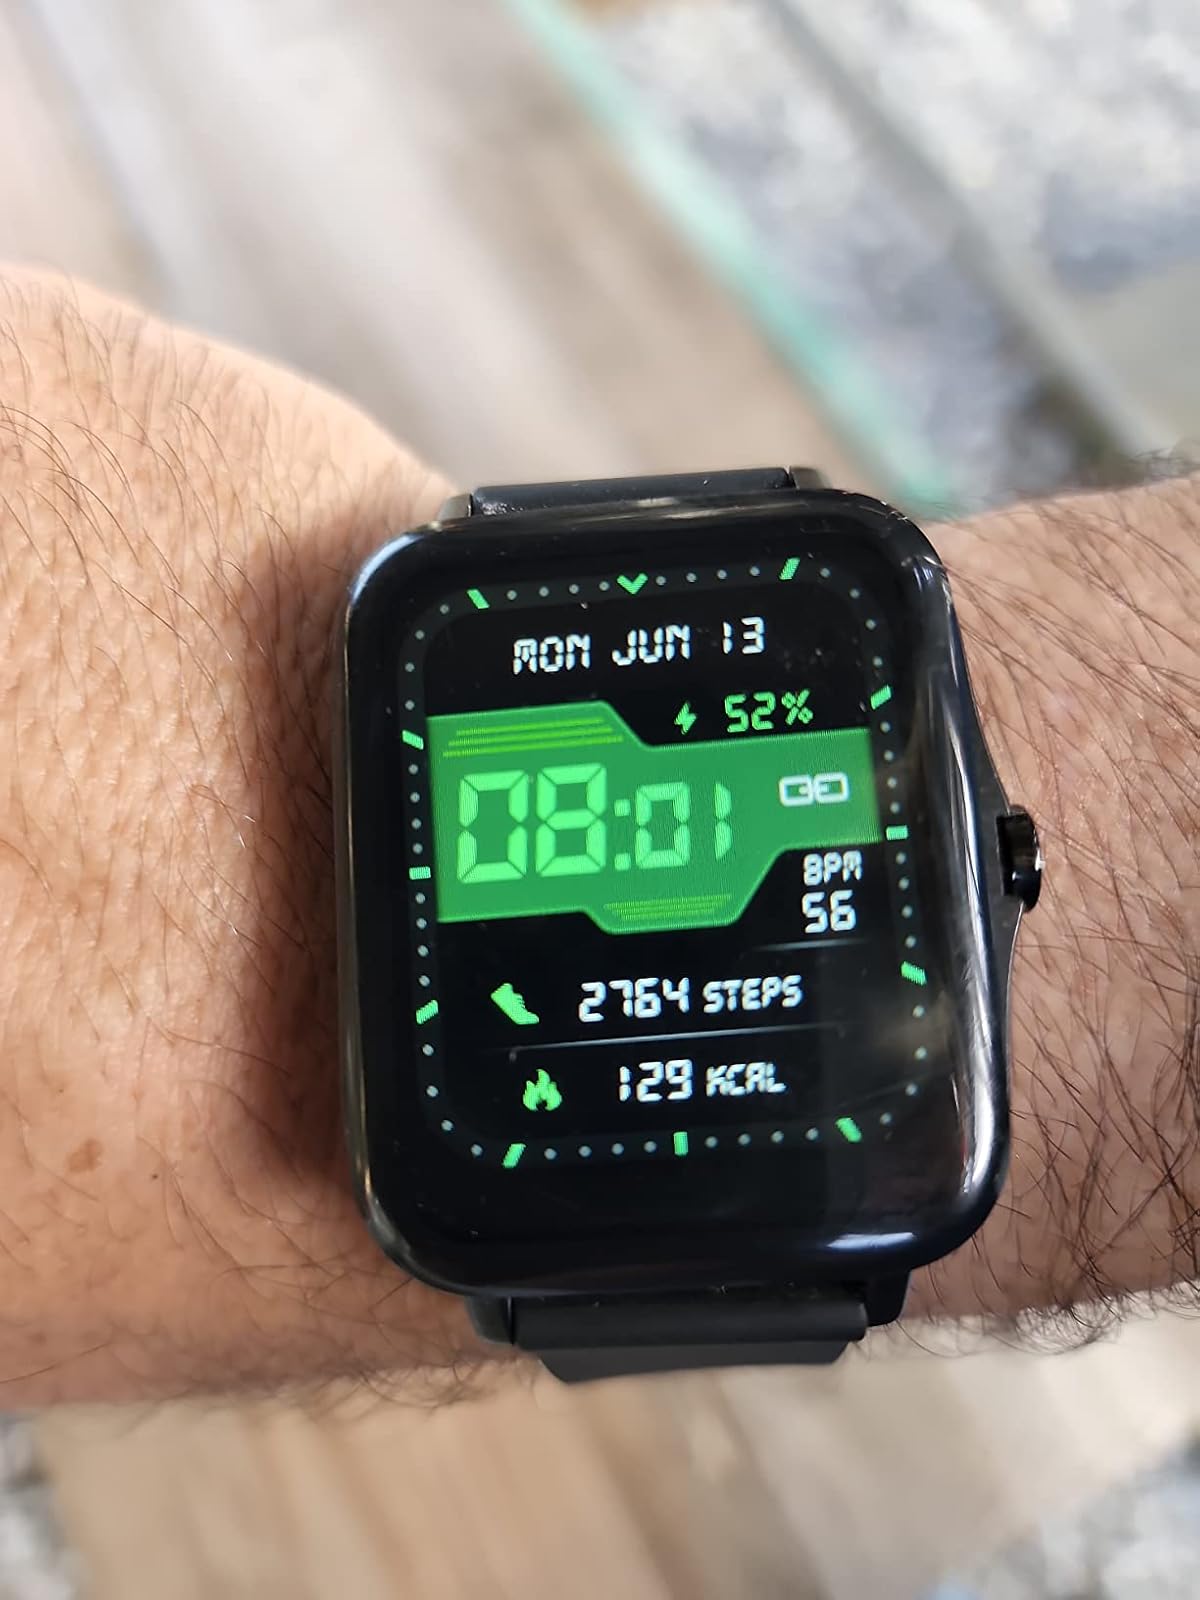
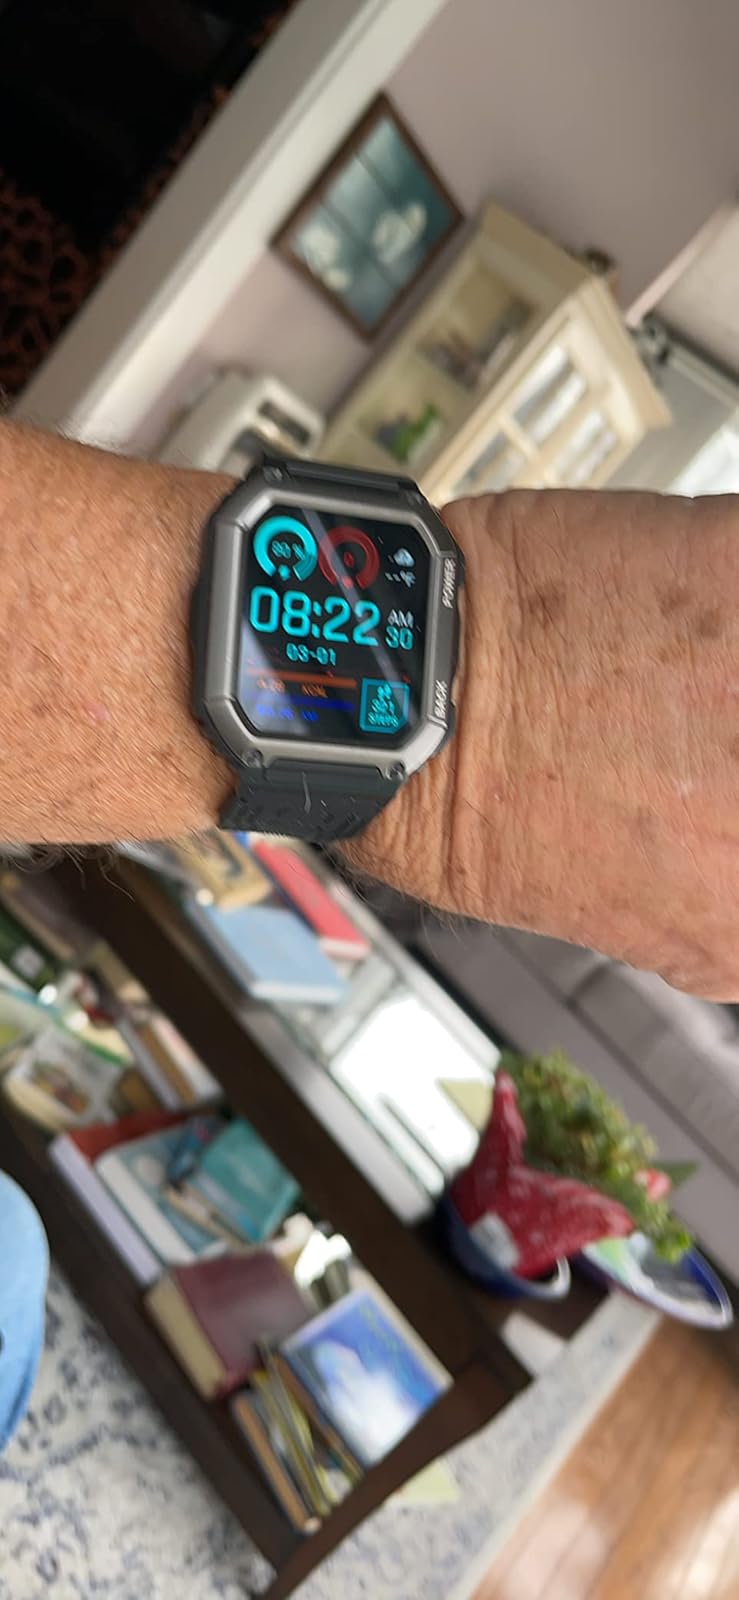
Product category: smartwatch
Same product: no